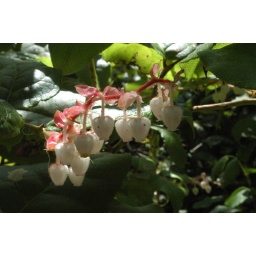
From Bay Bridge to Coquille River Bridge, Oregon. Water, beaches and forest near the ocean close to Sunset Beach, Oregon.